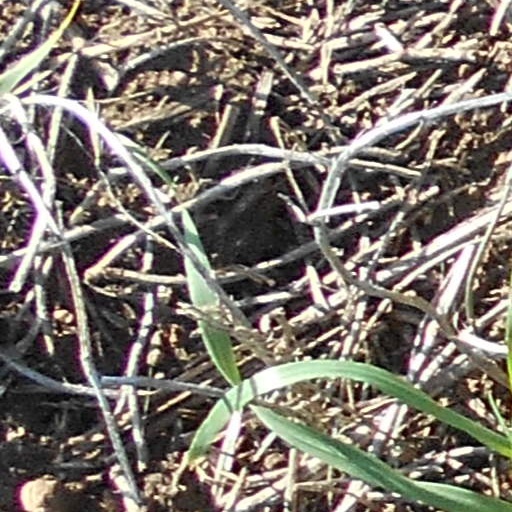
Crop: wheat